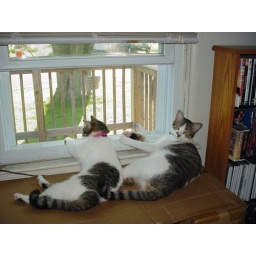
Our cats Lois and Clark laying in the window